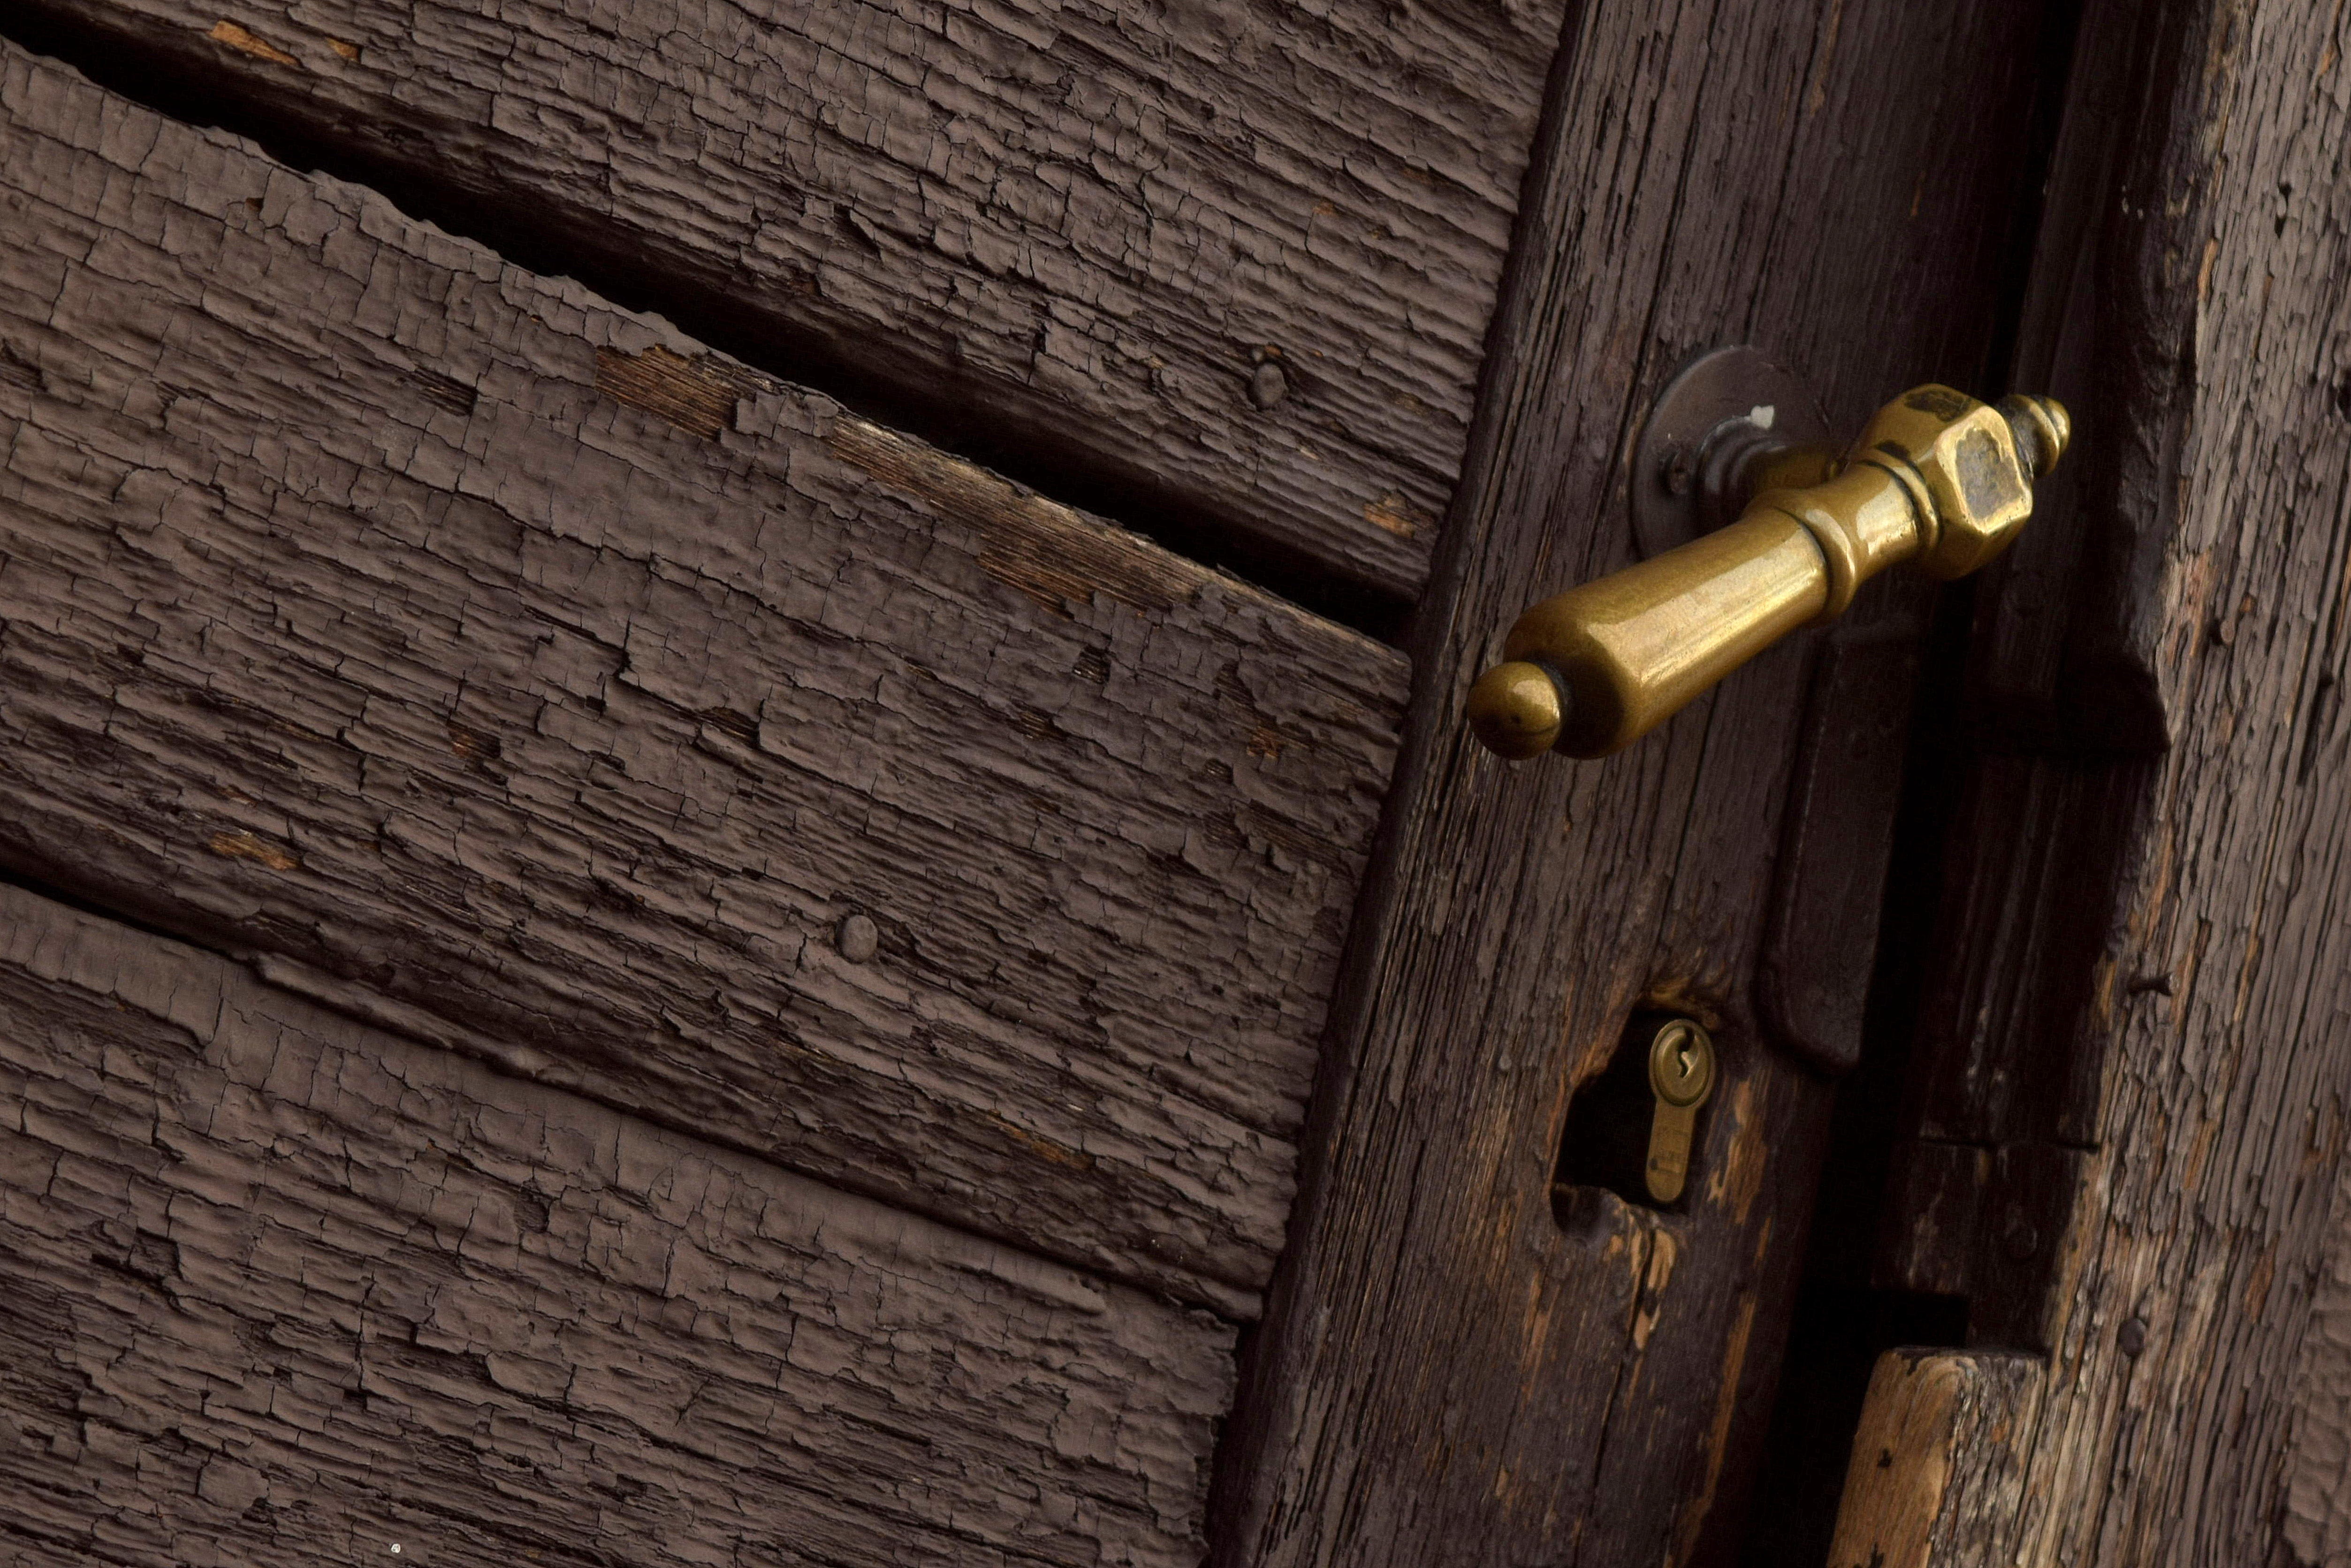
wood, old, wall, monument, beam, entrance, gate, lumber, door, material, handle, hardwood, old door, man made object